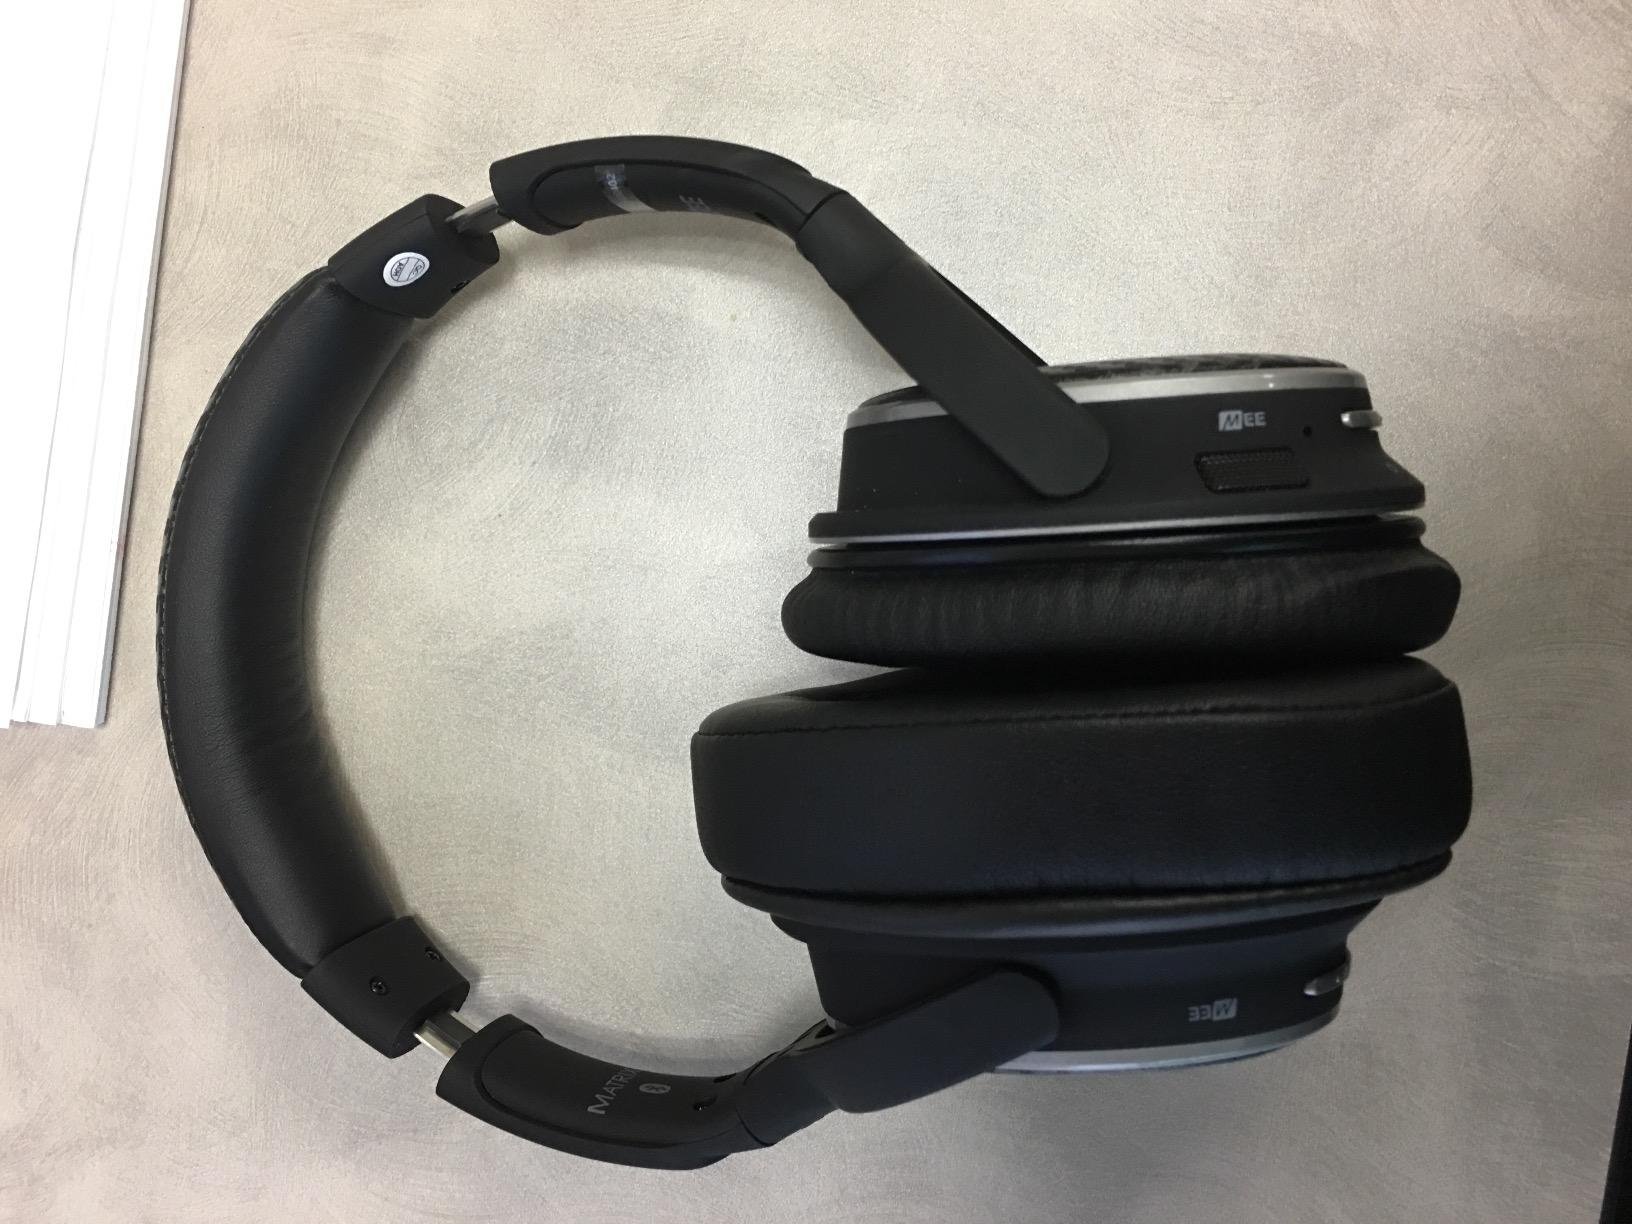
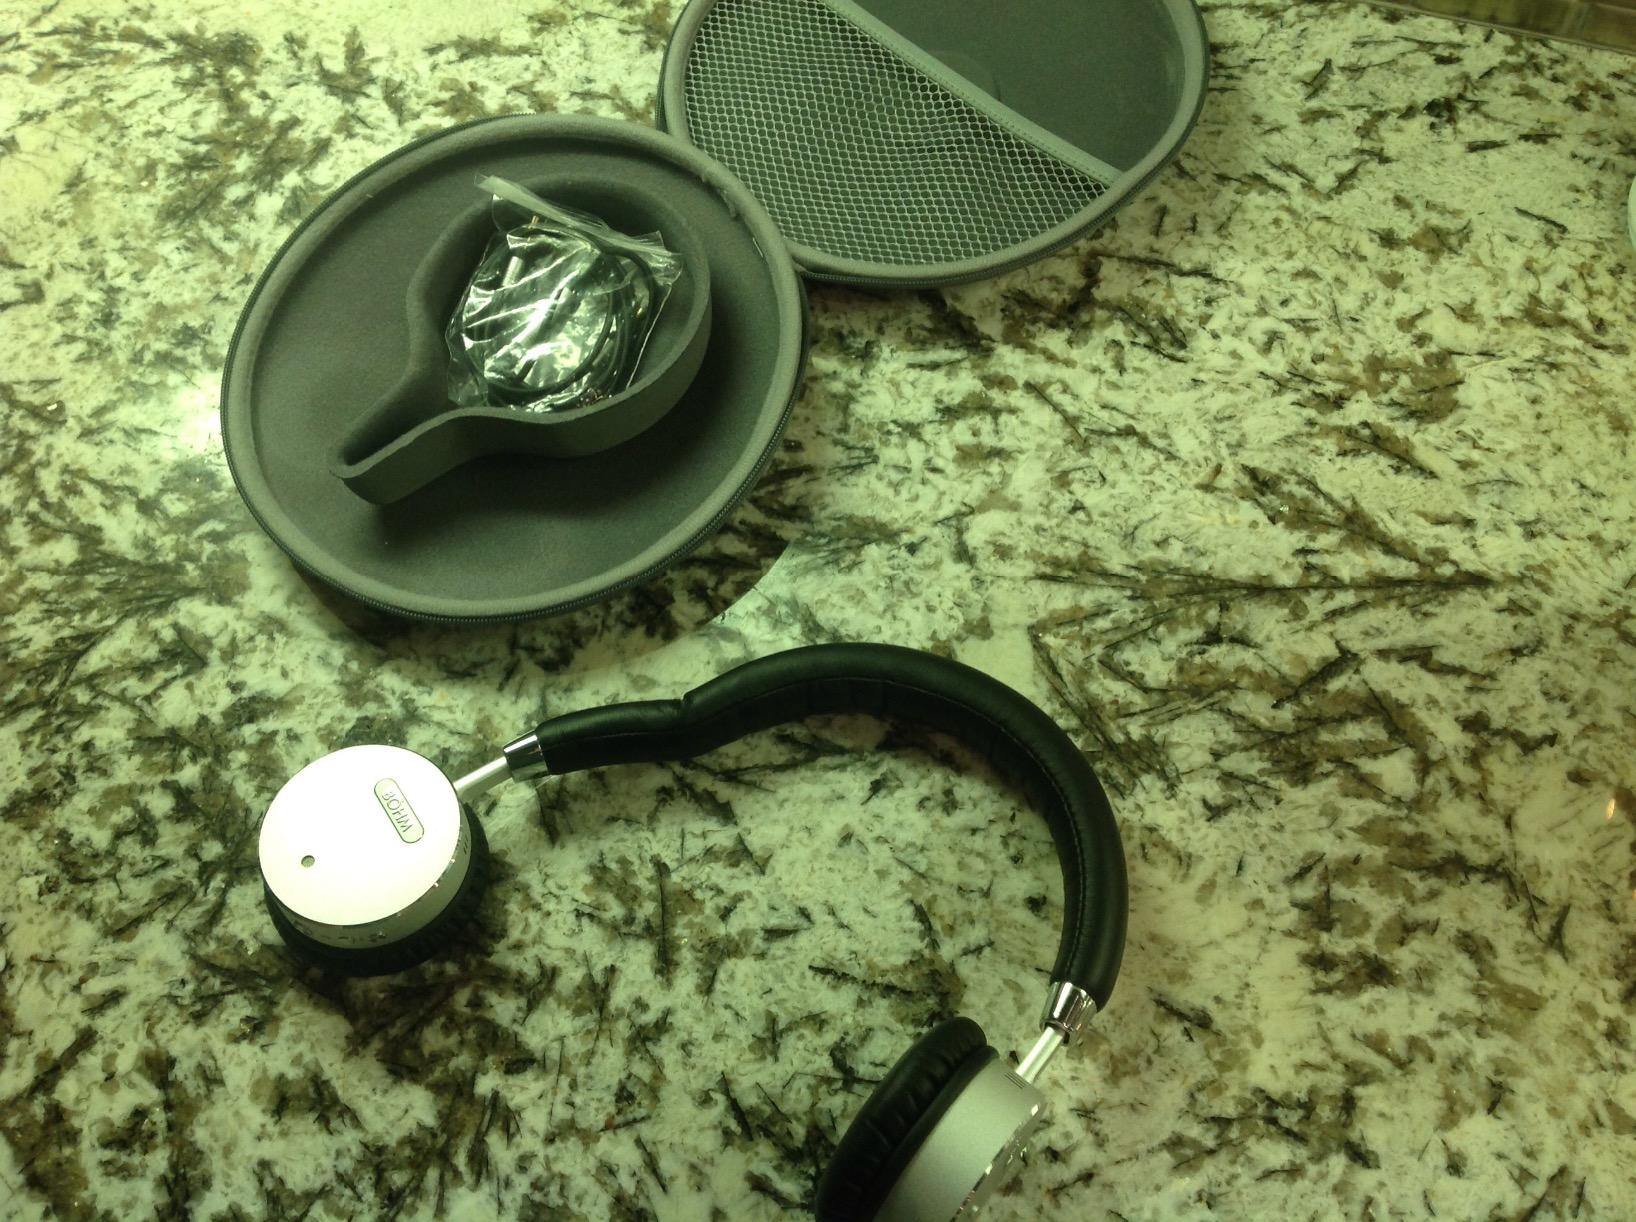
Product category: headphones
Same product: no